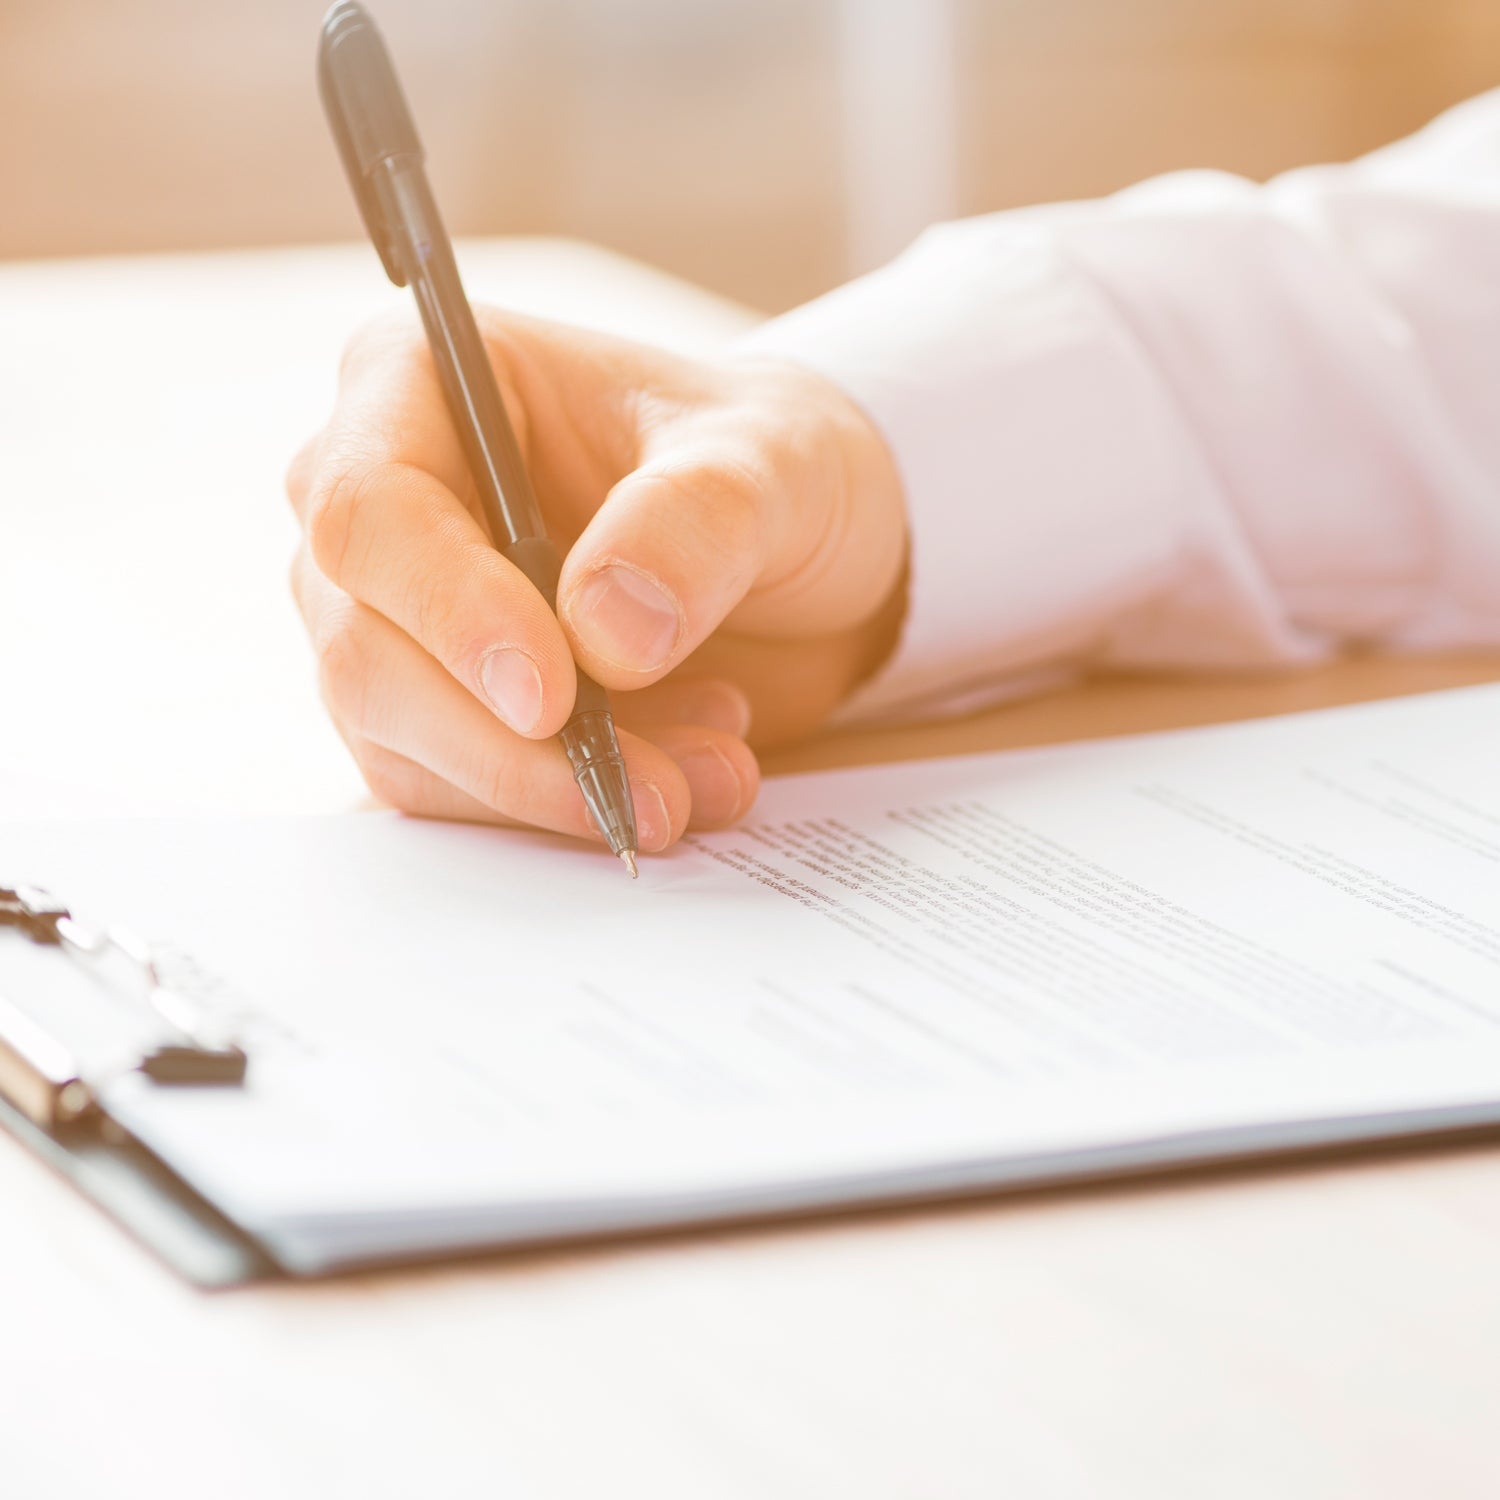
Transparent Premium Exam Pad with Centimeter Measuring Side for Students
Brand: OmniBazzar
4080 Transparent Premium Exam Pad Best for Students in All Exams Unbreakable Flexible Board with a Centimeter Measuring Side Pad For School & Exam Use Description :- It makes it easy for your child to take his or exam because of its smooth even surface Good Quality: Good Quality of Clip Boards, great for taking notes, supporting and signing documents Strong Holder: Strong and Smooth Clip Holder which holds your documents, papers, Notes tightly. Perfect Size for Every A4 size Full scrap Document. IDEAL FOR: Ideal for everyday use, whether at school, home, or the office, the Clipboard not only provides a useful place to store forms and documents but also offers a conveniently portable, smooth, hard writing surface for writing on the go. Board made of lightweight yet durable Plastic Clip Boards suitable for indoor or outdoor use It makes it easy for your child to take his or her exam because of its smooth even surface document, Material: Transparent Unbreakable Paper Clip Board Great Exam Pad: Get this attractive writing pad and your kid will love giving exams. It makes it easy for your child to take his or exam because of its smooth even surface Ideal for: This unbreakable acrylic plastic letter pad is ideal for office, exam, students, teachers, coaches, sales, utility, home, regular use, filling survey, drawing, writing, industrial & professional use. Dimension :- Volu. Weight (Gm) :- 183 Product Weight (Gm) :- 274 Ship Weight (Gm) :- 274 Length (Cm) :- 36 Breadth (Cm) :- 24 Height (Cm) :- 1
Category: Office Supplies > General Office Supplies > Paper Products > Notebooks & Notepads > Notepads